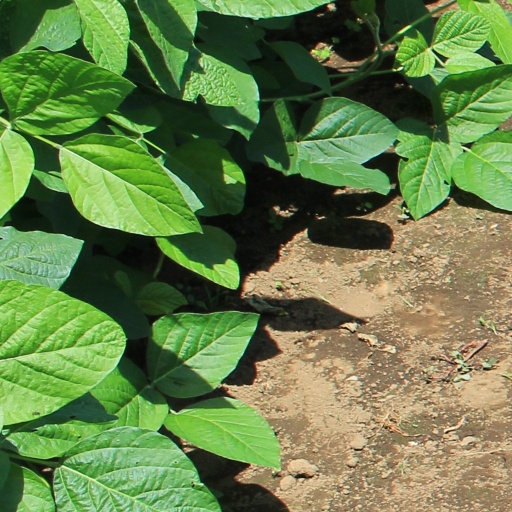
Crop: soybean